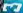
Number: 3